Zihuatanejo

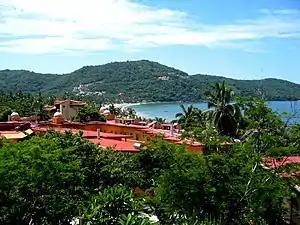
Partial view over Playa la Ropa

The "Museo Arqueológico de la Costa Grande" (Archeological Museum of the Costa Grande) is located at the southern end of the municipal beach and the Paseo de los Pescadores. It has six rooms that document the history, archeology, and culture of this part of the Guerrero coast. Many of the artifacts are from as far away as the Olmec and Toltec civilizations, as both explored this area. Room one of the museum displays artifacts from settlements established on the coasts of Jalisco, Nayarit, Colima and Guerrero. Room two houses ceramics and carvings from the area of Cerro de la Madera, in Zihuatanejo, among others. Room three features the Tierras Prietas site, the cultivation of food plants and use of natural resources such as the bajareque technique of walls made of interwoven branches and clay. Room 4 covers aspects of village life and cultural exchange from 200 to 750 A.C.; the introduction of ball games and new pottery techniques. Room five contains pieces from the Aztec period from 1487 to the 1520s, when the province of Cihuatlan was established, and tribute was paid to the Aztecs by the local population in shells, chocolate, basketry and textiles. Room six covers the colonial period and search for a maritime route to the west during the 16th and 17th centuries. During this time the ports of Zihuatanejo and Acapulco were important points of reference for Spanish and other navigators.